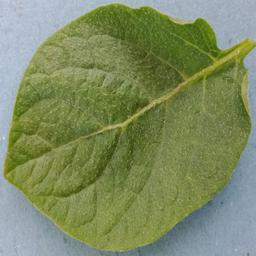
Label: Potato___Healthy